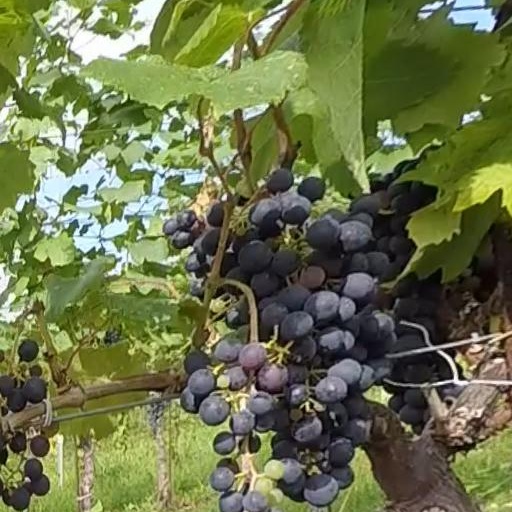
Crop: grape